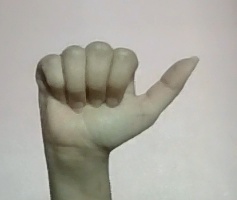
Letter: dhad